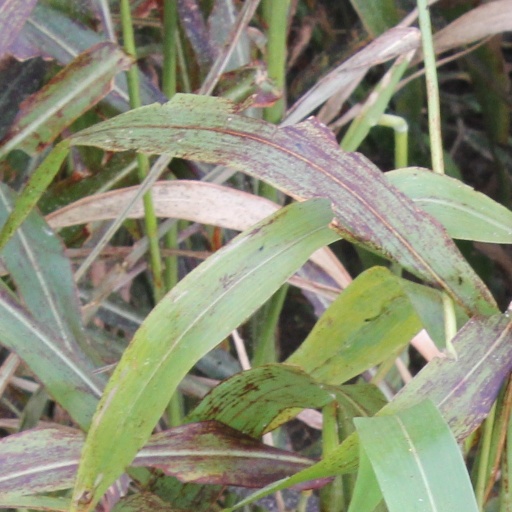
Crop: sorghum